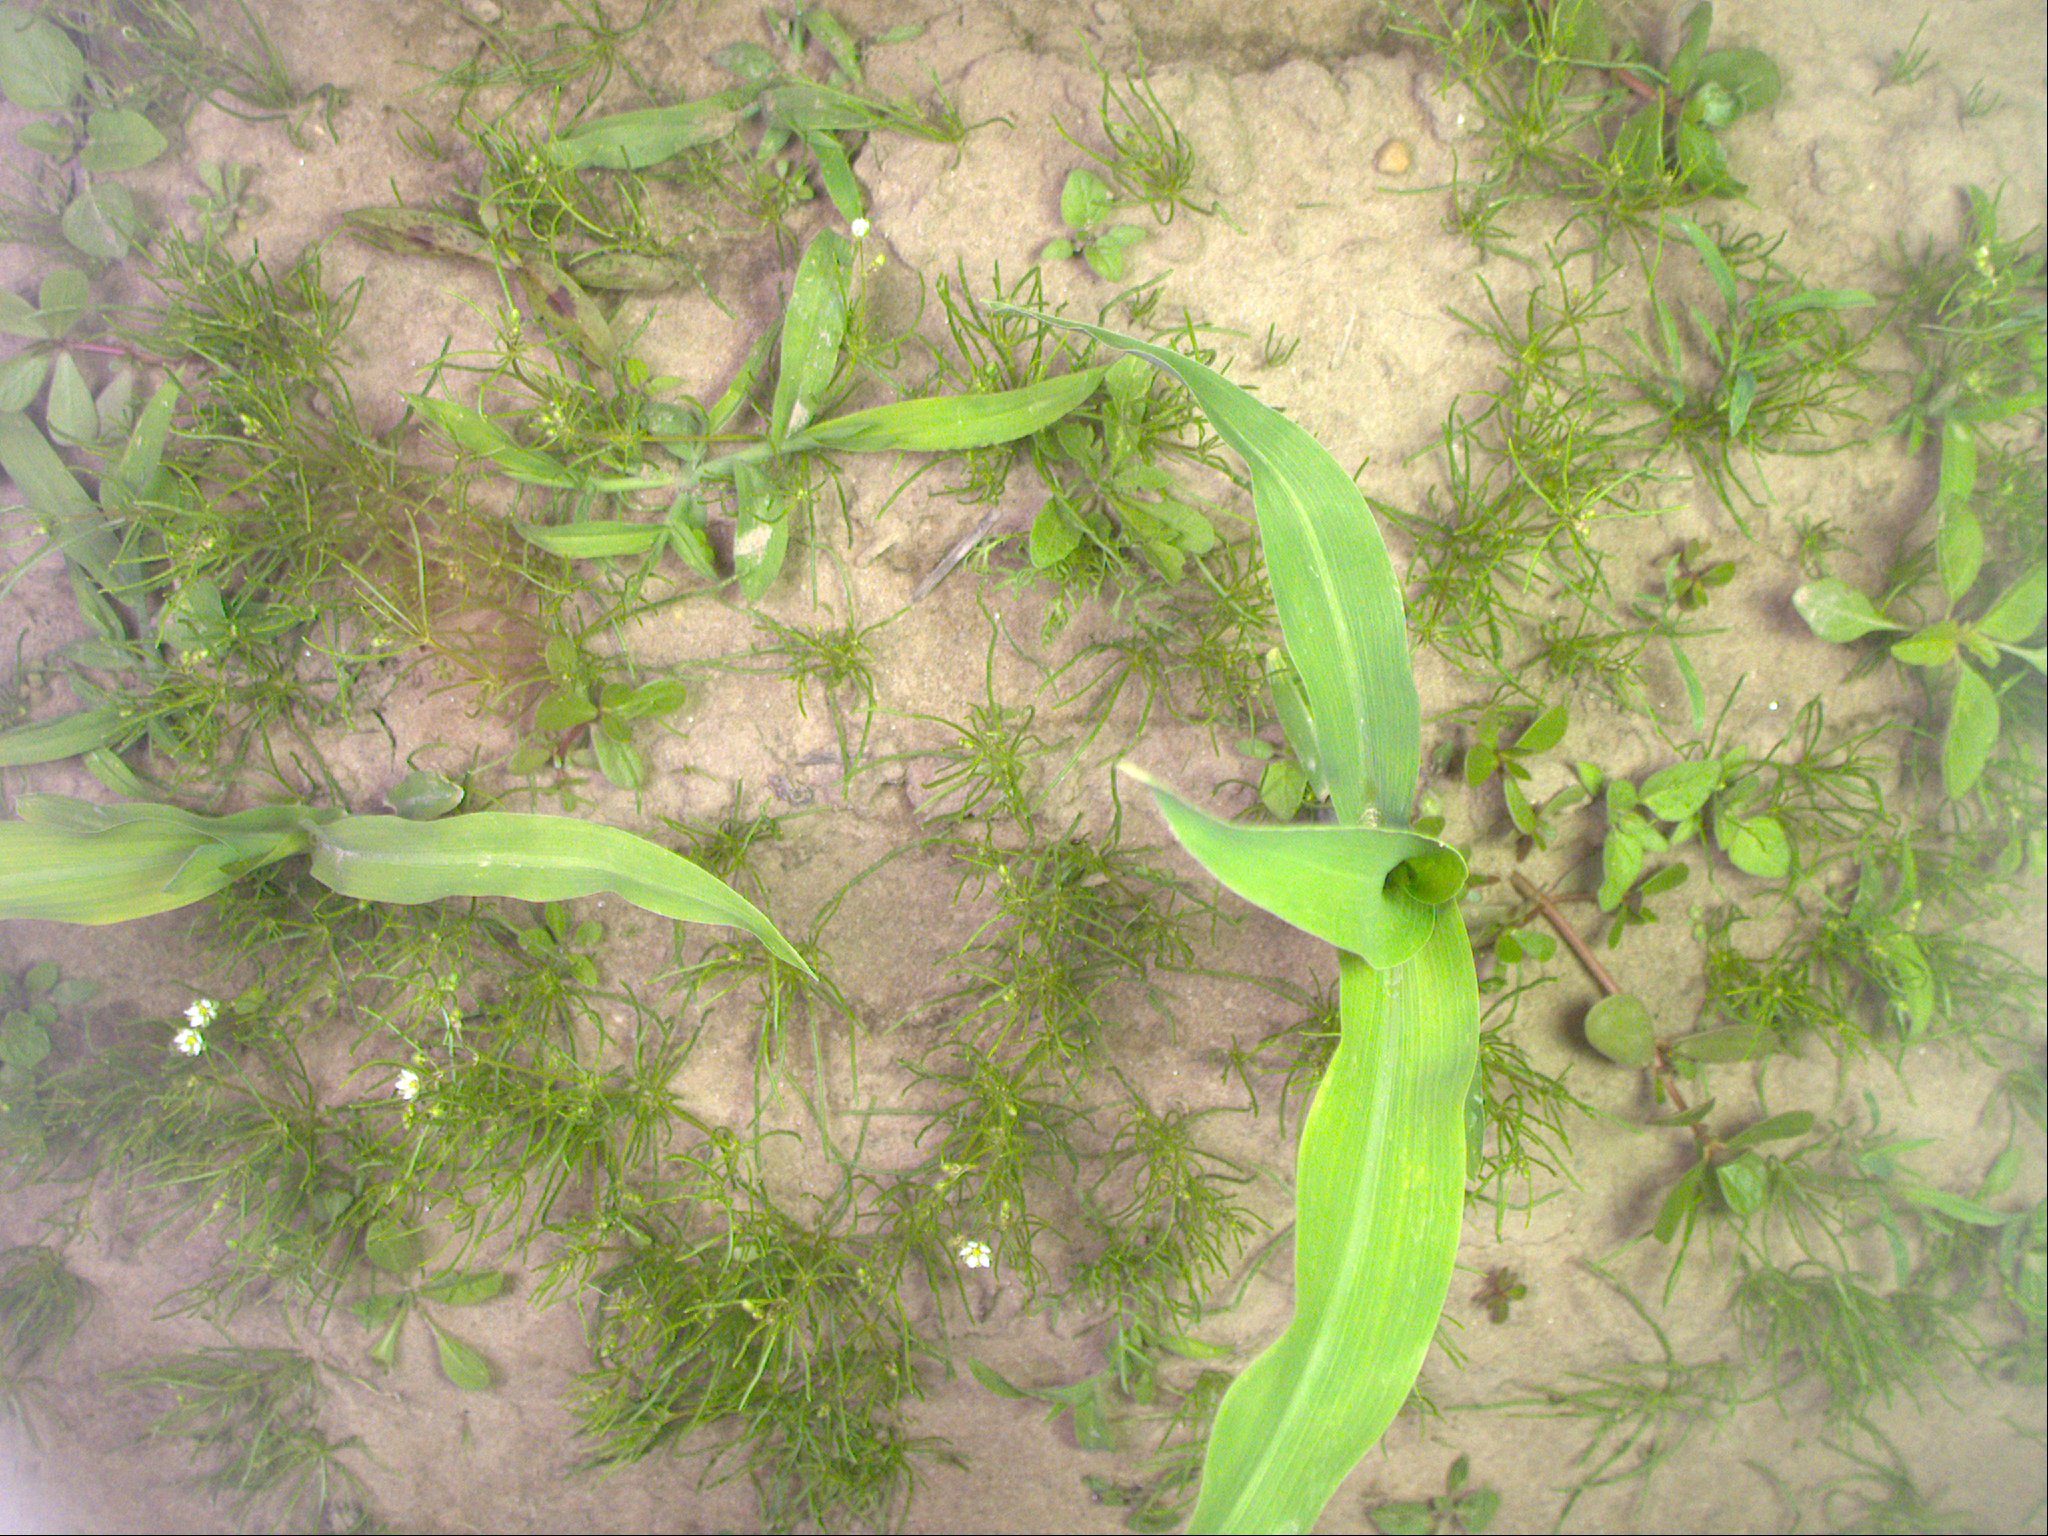
Crop: maize
Objects: maize, stem_maize, maize, stem_maize